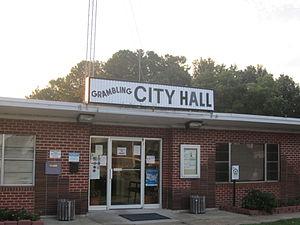
La ville de Grambling est située dans la paroisse de Lincoln, dans l’État de Louisiane. Lors du recensement de 2000, sa population s’élevait à 4 693 habitants. Sa superficie totale est de 14,2 km². La ville héberge l'université d'État de Grambling.